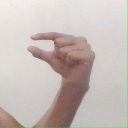
अक्षर: ग